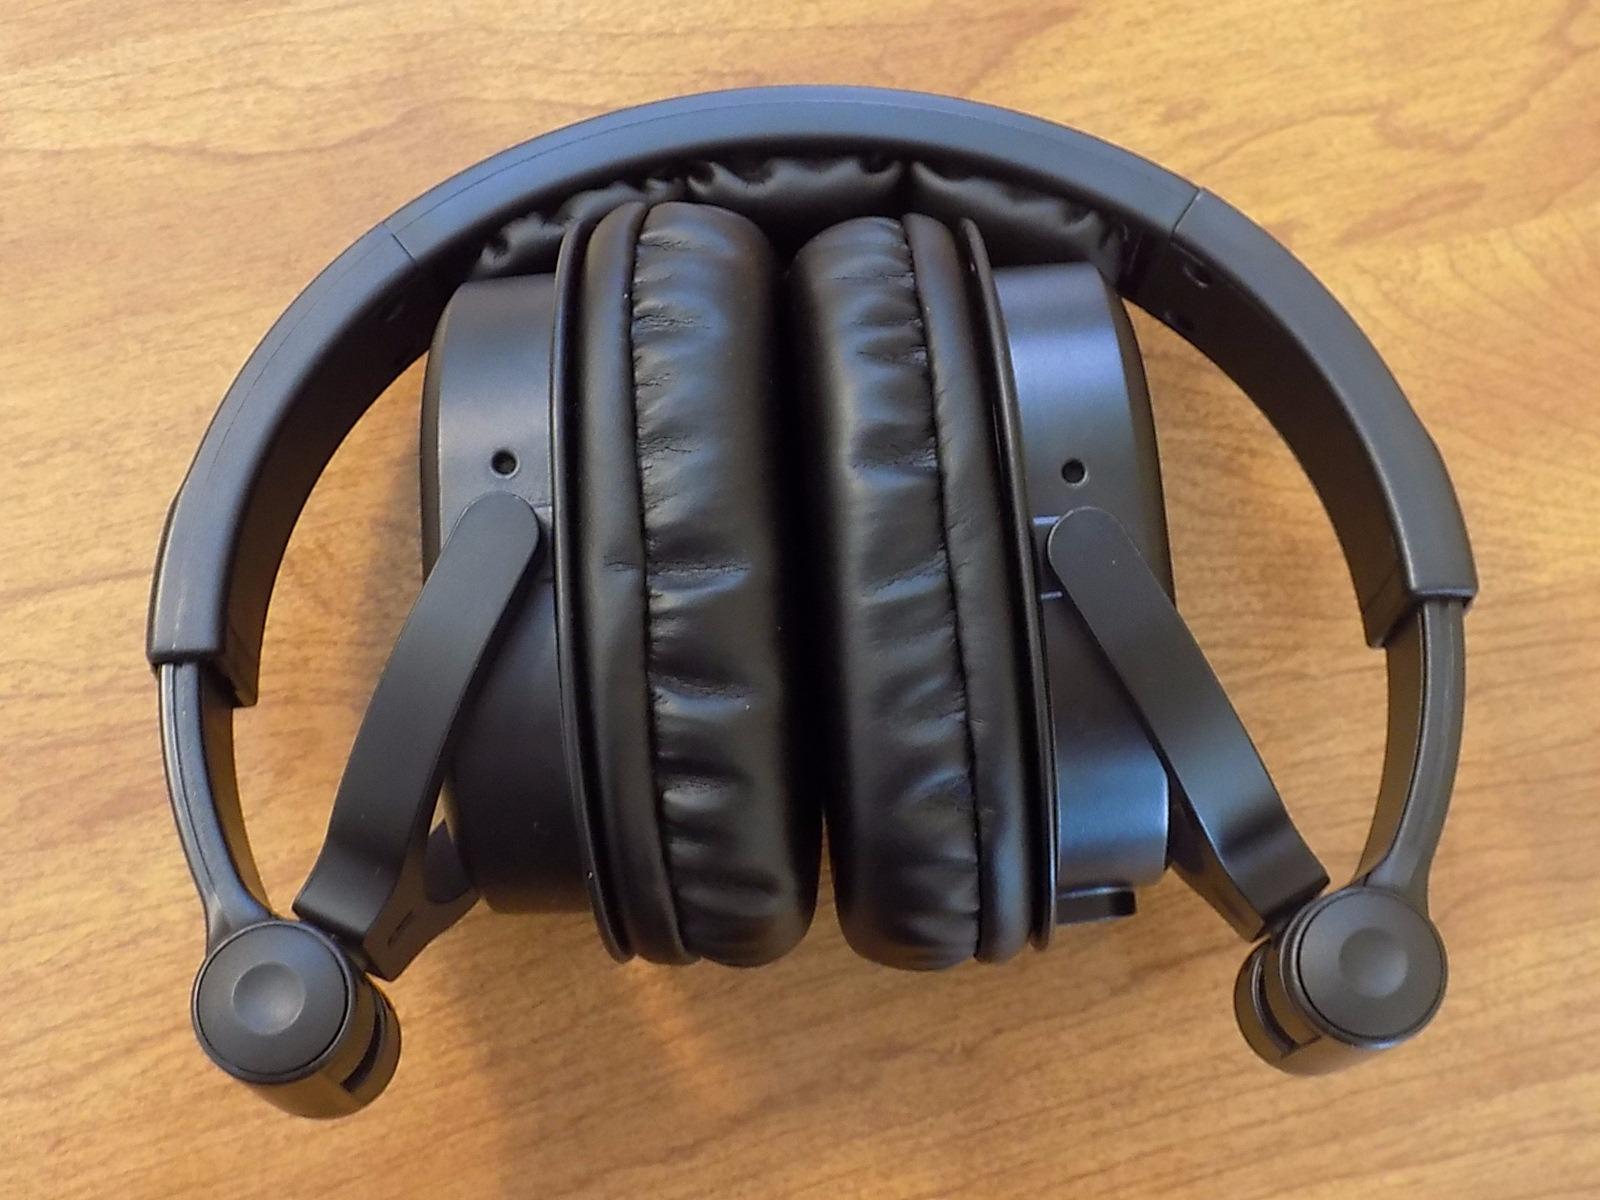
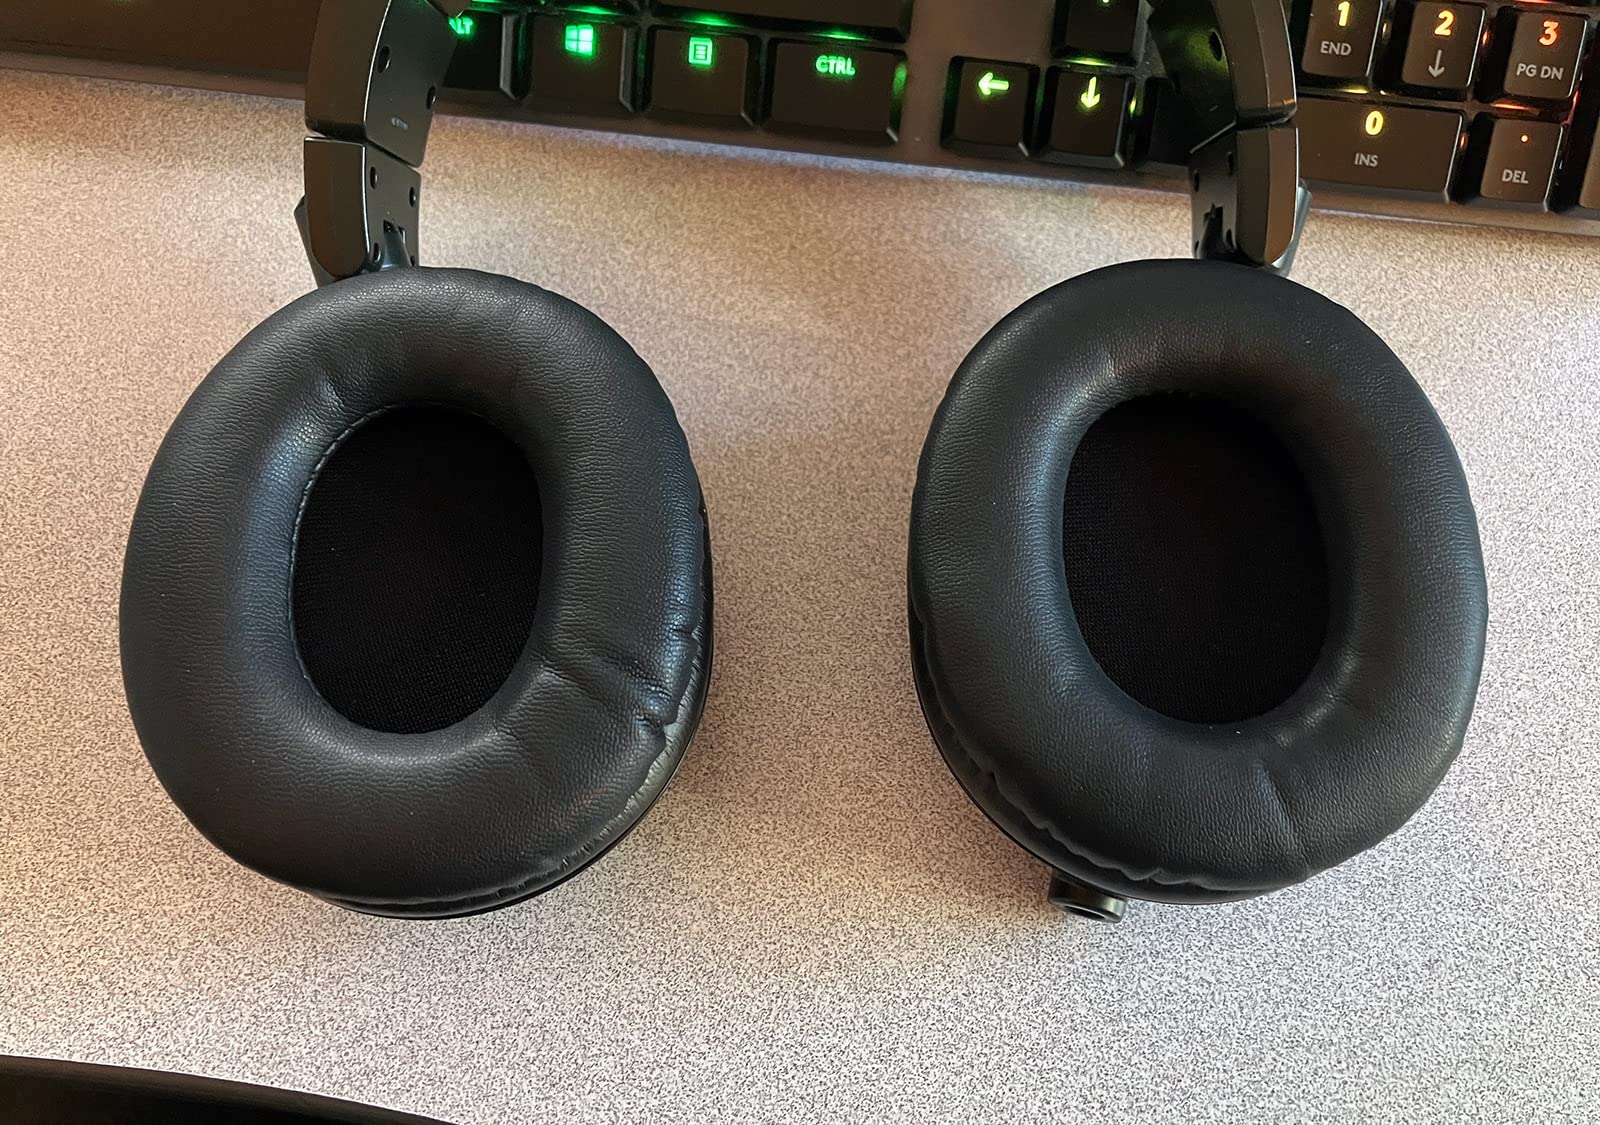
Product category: headphones
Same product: no